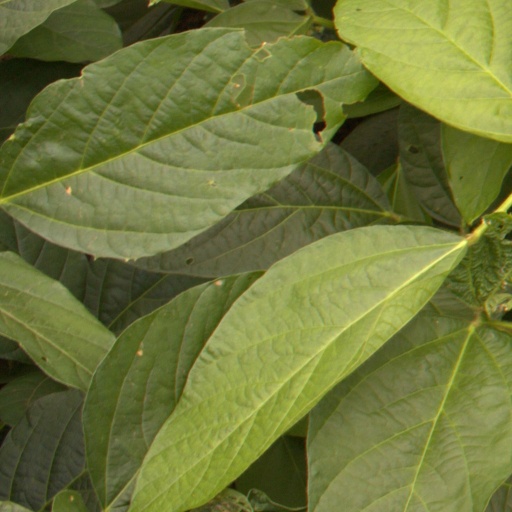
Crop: soybean